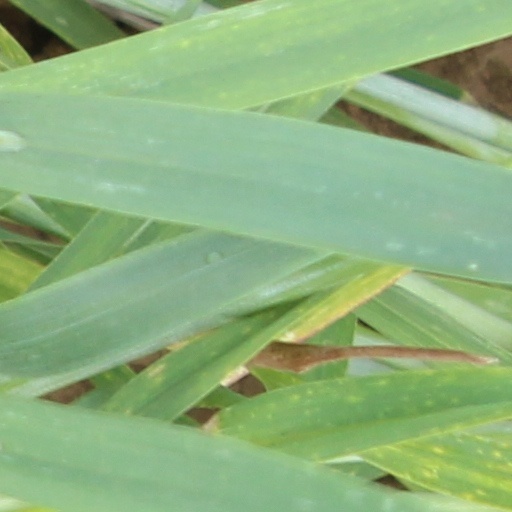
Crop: wheat